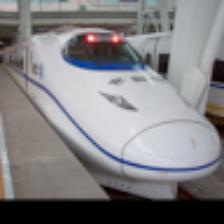
Label: NonHuman